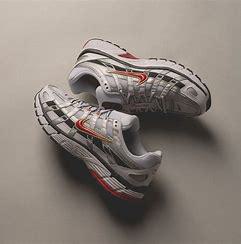
Brand: Nike
Model: P 6000